Capacity factor

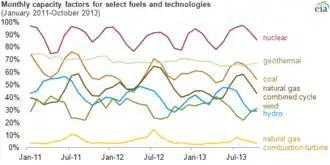
US EIA monthly capacity factors 2011-2013

The net capacity factor is the unitless ratio of actual electrical energy output over a given period of time to the theoretical maximum electrical energy output over that period. The theoretical maximum energy output of a given installation is defined as that due to its continuous operation at full nameplate capacity over the relevant period. The capacity factor can be calculated for any electricity producing installation, such as a fuel-consuming power plant or one using renewable energy, such as wind, the sun or hydro-electric installations. The average capacity factor can also be defined for any class of such installations and can be used to compare different types of electricity production.